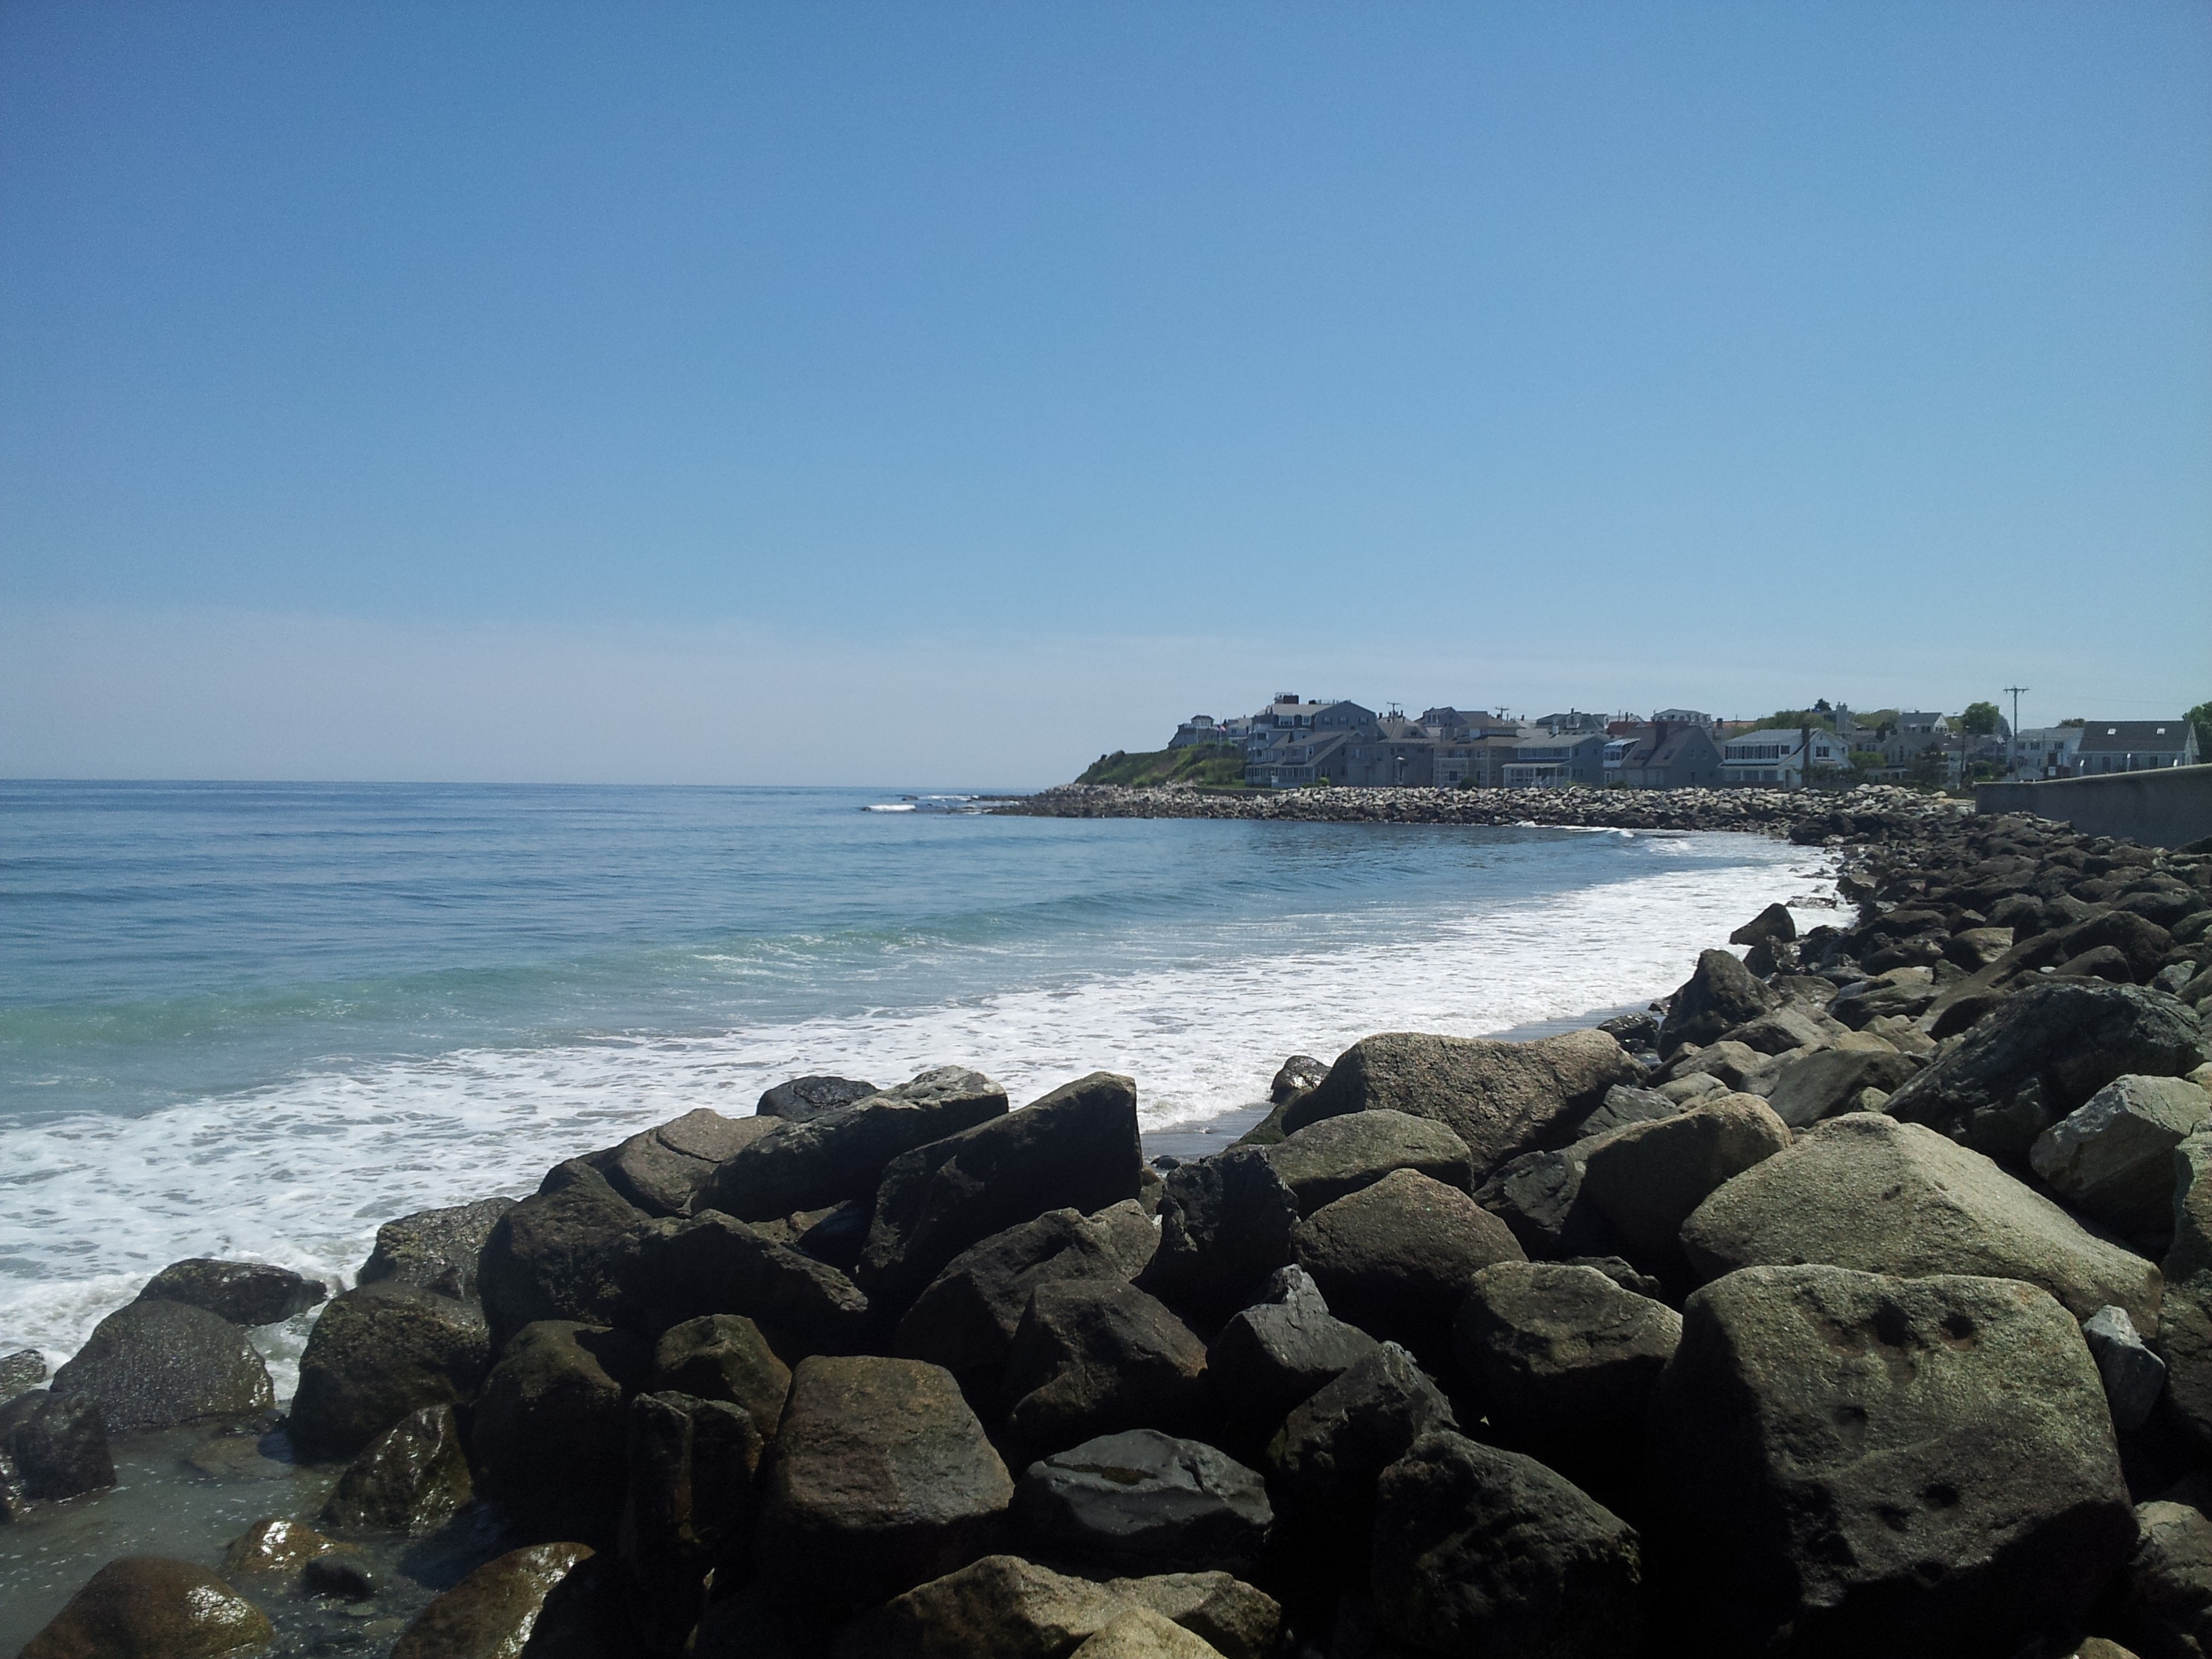
beach, sea, coast, water, rock, ocean, horizon, shore, wave, tide, vacation, cliff, cove, bay, terrain, material, body of water, rocks, cape, islet, new hampshire, hampton, wind wave